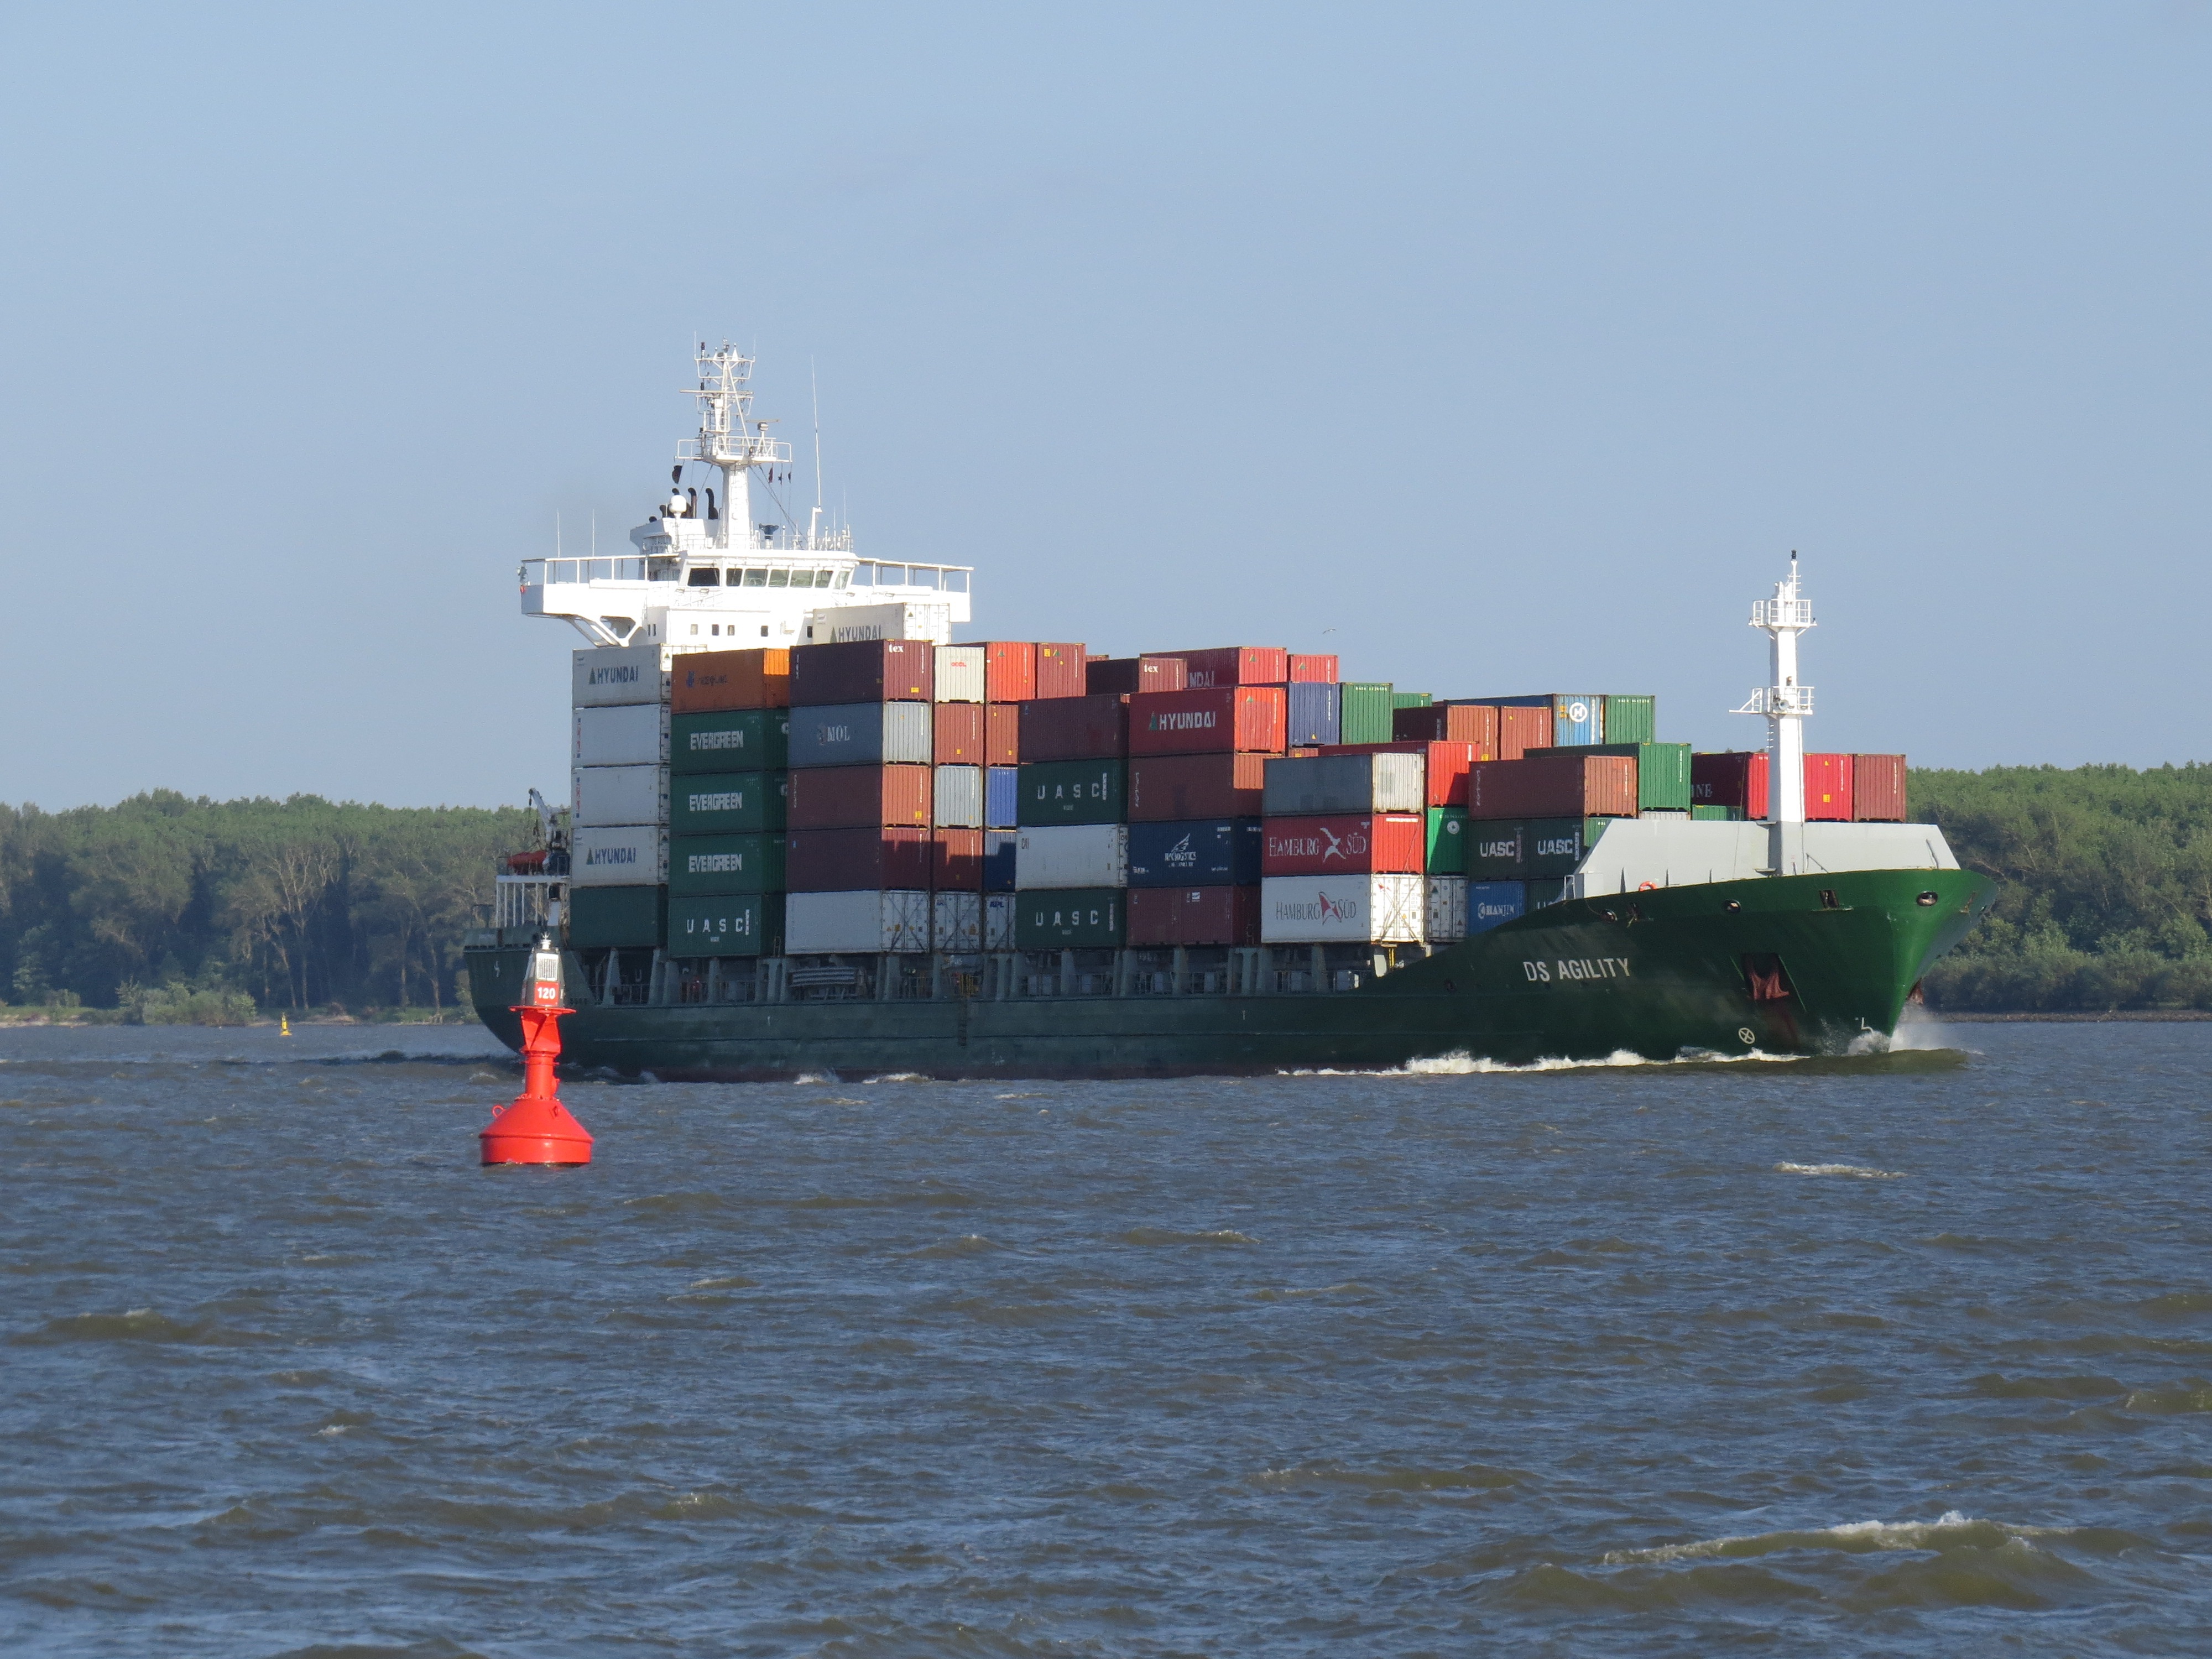
sea, coast, water, technology, ship, transport, boot, vehicle, harbor, port, cargo ship, container, cargo, crane, channel, freighter, shipping, maritime, tugboat, watercraft, tug, elbe, hamburg, seafaring, container ship, container terminal, freight transport, oil tanker, tank ship, bulk carrier, floating production storage and offloading